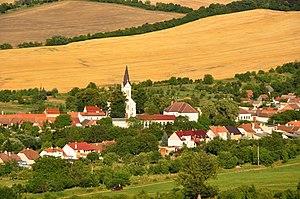
Radějov est une commune du district de Hodonín, dans la région de Moravie-du-Sud, en République tchèque. Sa population s'élevait à 858 habitants en 2017.